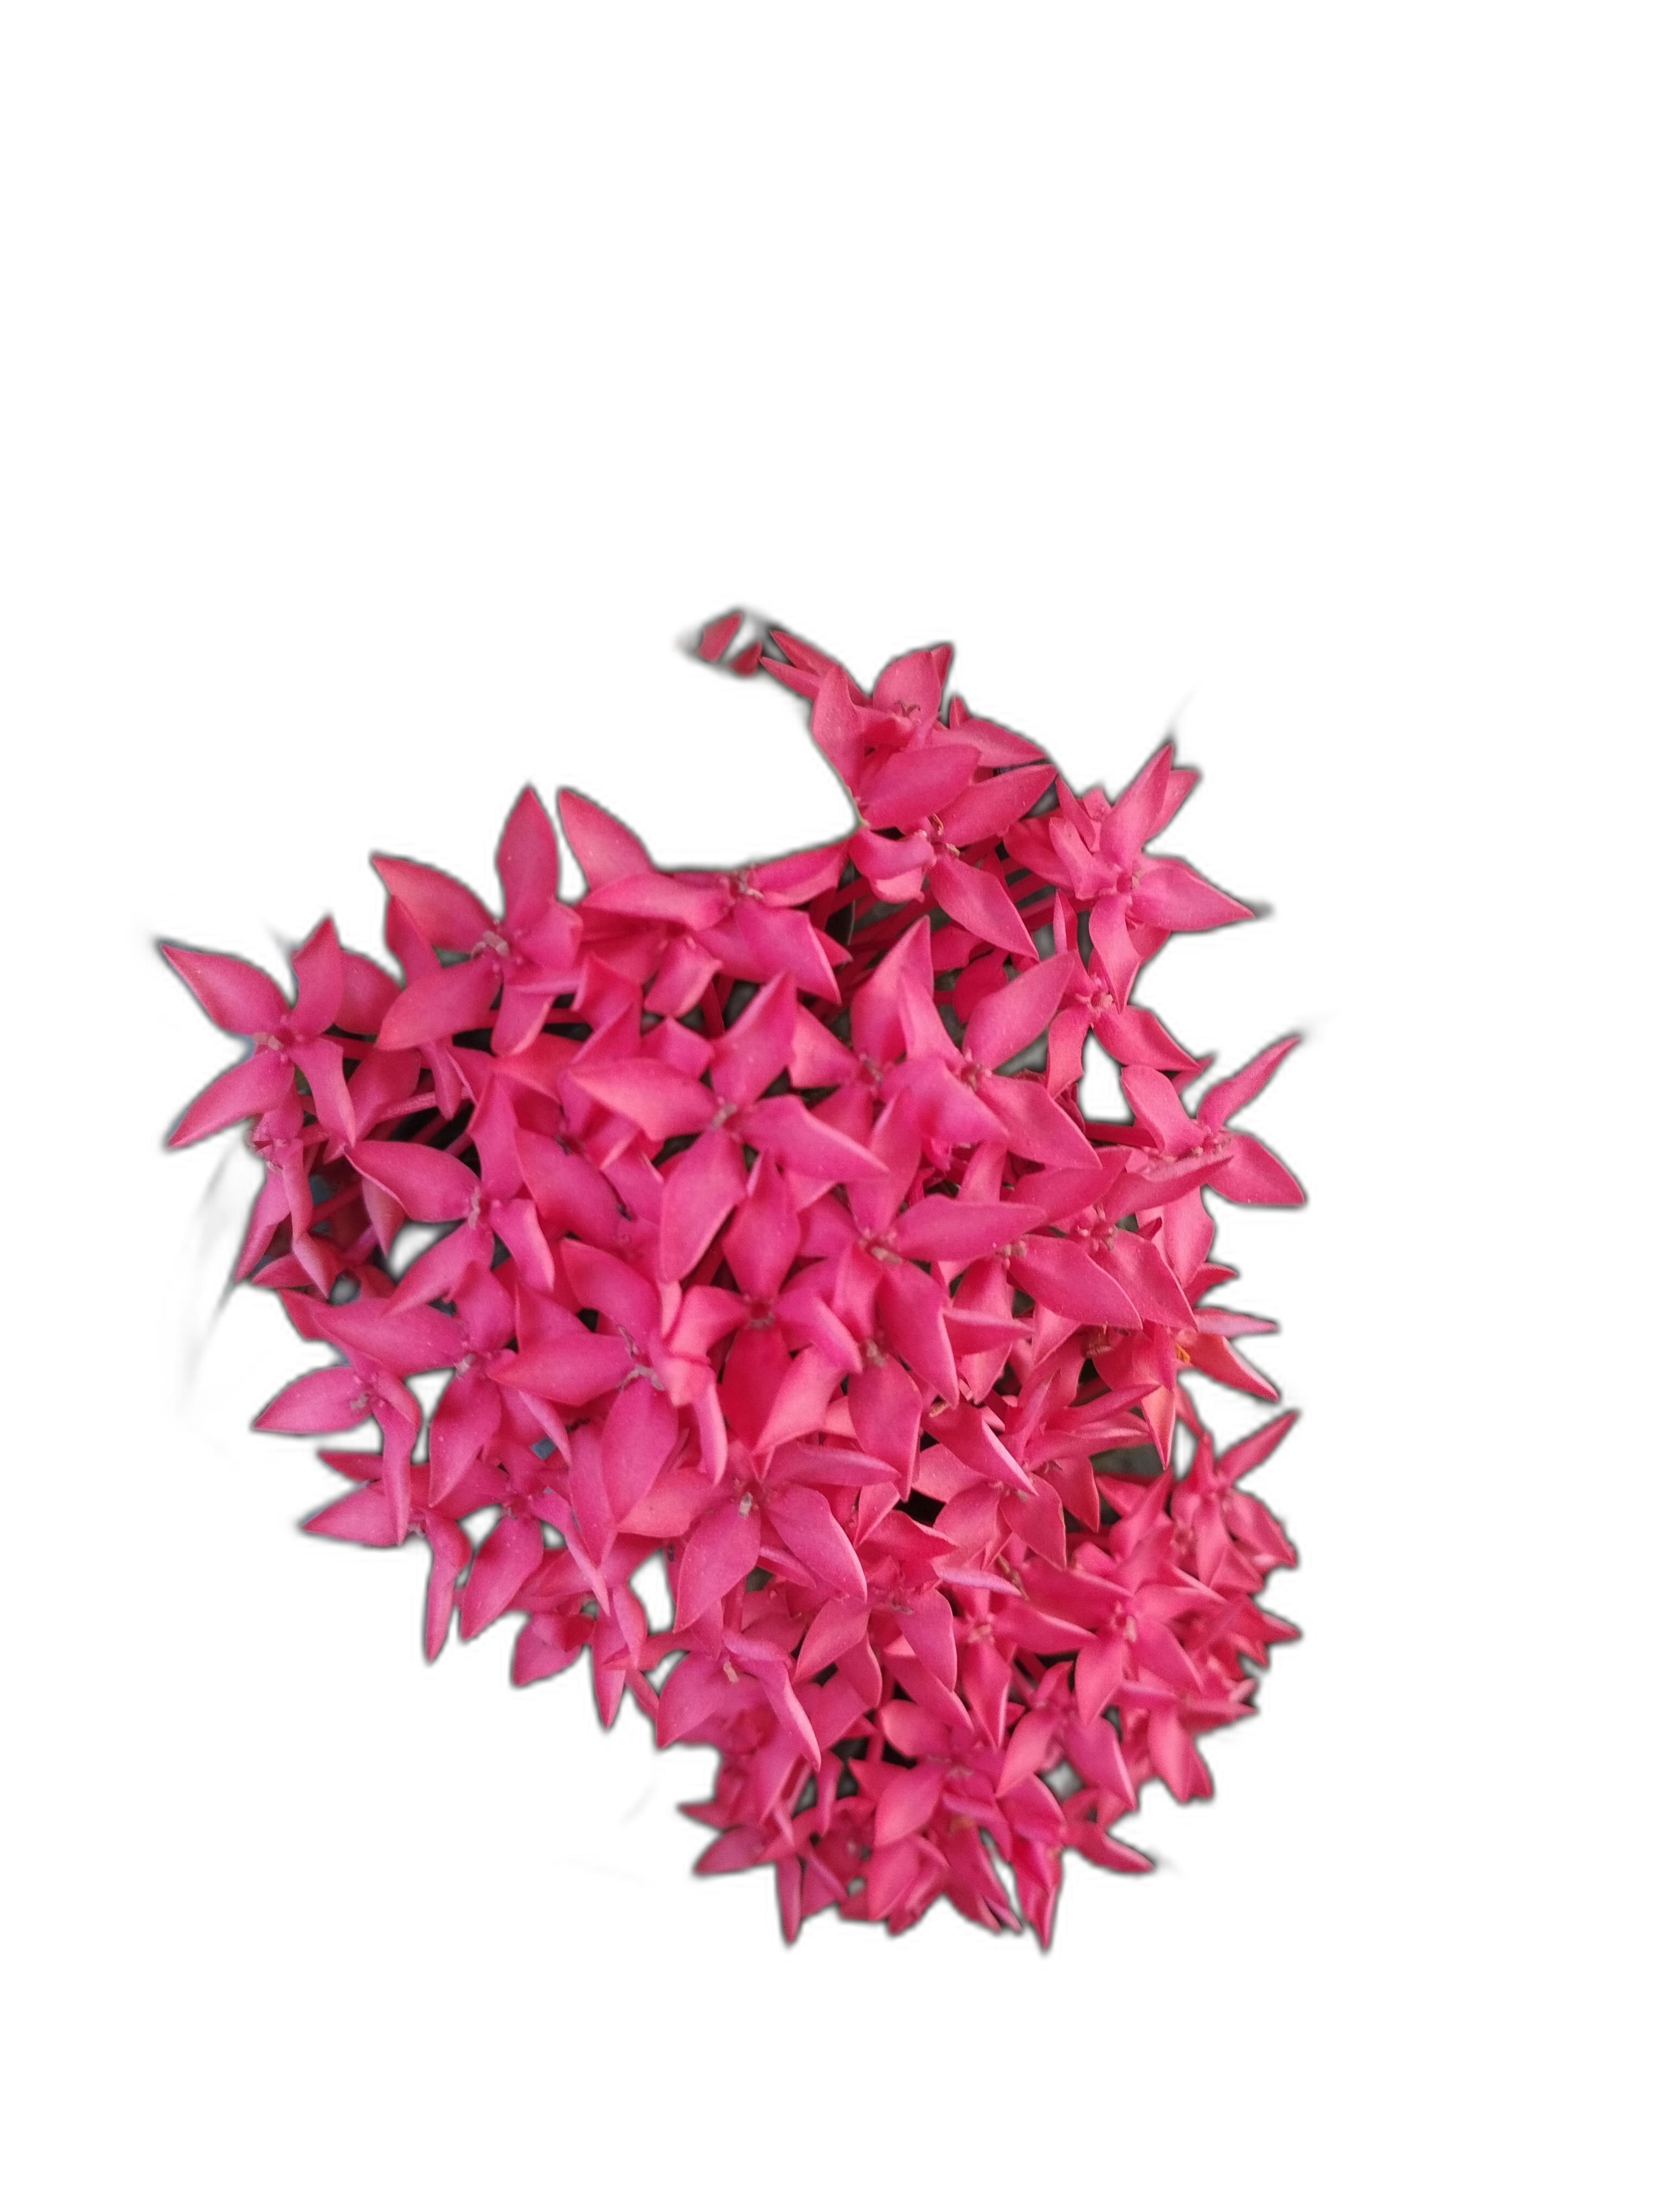
Label: Jungle geranium